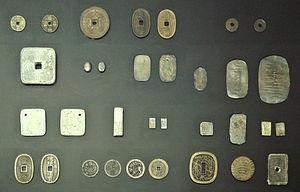
L'histoire de la monnaie au Japon commence avec le premier système monétaire formel qu'est le Kōchōsen, « monnaie impériale », illustré par l'adoption du premier type de pièce officielle du Japon, le wadōkaichin. Elle est frappée pour la première fois en 708 sur ordre de l'impératrice Gemmei, 43ᵉ empereur du Japon. Wadōkaichin est la lecture des quatre caractères gravés sur la pièce et passe pour être composés du nom de l'ère Wadō qui peut alternativement signifier « bonheur », et kaichin qui aurait un rapport avec « monnaie ». Cette monnaie est inspirée par la monnaie Tang appelée kaigentsūhō, émise pour la première fois à Chang'an en 621. Le wadōkaichin possède les mêmes spécifications que la pièce chinoise, avec un diamètre de 2,4 cm et un poids de 3,75 g.